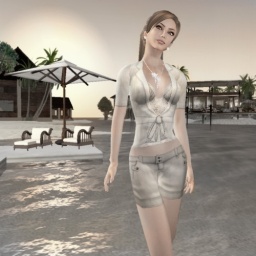
Photo for the ETD Poster Contest. This one's at my beach house in Ariel (PS)